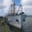
Label: ship